Wat Xieng Thong

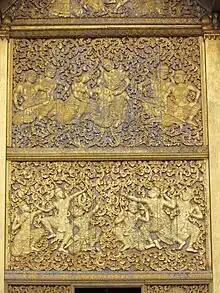
Golden Stupa, gilded carved wood above main door

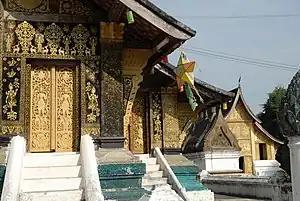

Wat Xieng Thong ("Temple of the Golden City") is a Buddhist temple (vat or wat) on the northern tip of the peninsula of Luang Prabang, Laos. Built between 1559 and 1560 by King Setthathirath, Wat Xieng Thong is one of the most important of Lao monasteries and remains a significant monument to the spirit of religion, royalty and traditional art.